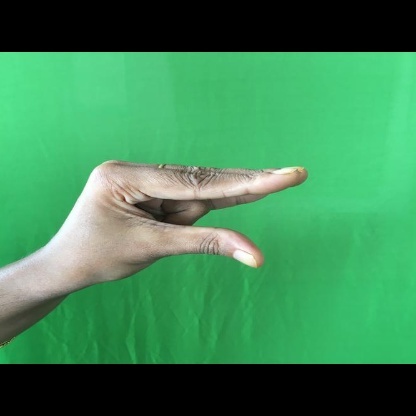
Mudra: Kangulam